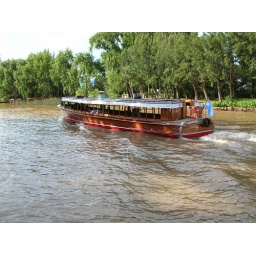
&amp;quot;Lancha Colectiva&amp;quot; - Bus Boat. Very old wooden boats still in use in the area.